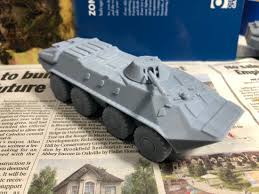
Label: BTR-70